Brothers in Unity

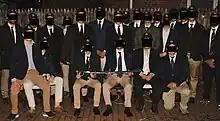
Brothers in Unity, December 2021

In 2021, 21 Yale undergraduates revived the defunct society in a different form. While the original Brothers had a relatively open admissions policy and a large membership, its new incarnation follows the model of Yale's restrictive and smaller senior secret societies.